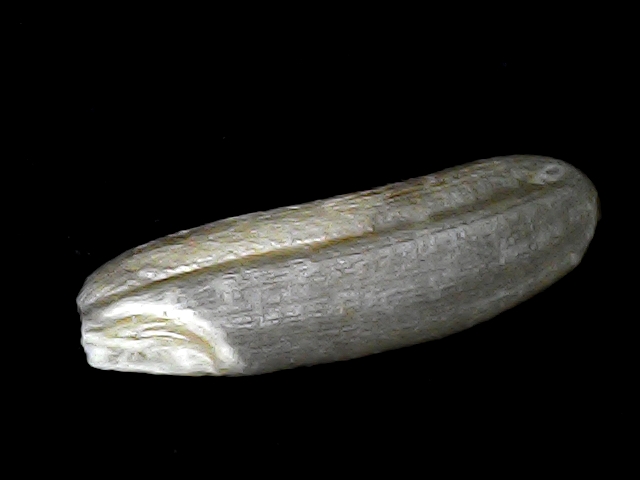
Rice variety: BD75